Tanner Amphitheater

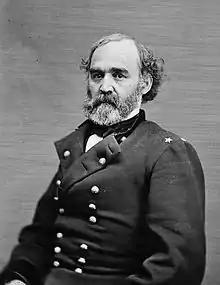
Brig. General Montgomery C. Meigs, Quartermaster General of the U.S. Army and designer of the amphitheater.

Due to the growing importance of the cemetery as well as the much larger crowds attending Memorial Day observances, General Meigs decided a large, formal amphitheater was needed at the cemetery. The site chosen was what remained of "the Grove". It was both beautiful and had spectacular panoramic views of Washington, D.C., which appealed to planners for its solemnity and inspirational qualities. The last trees of "the Grove" were cut down, and an amphitheater constructed on the cleared space.